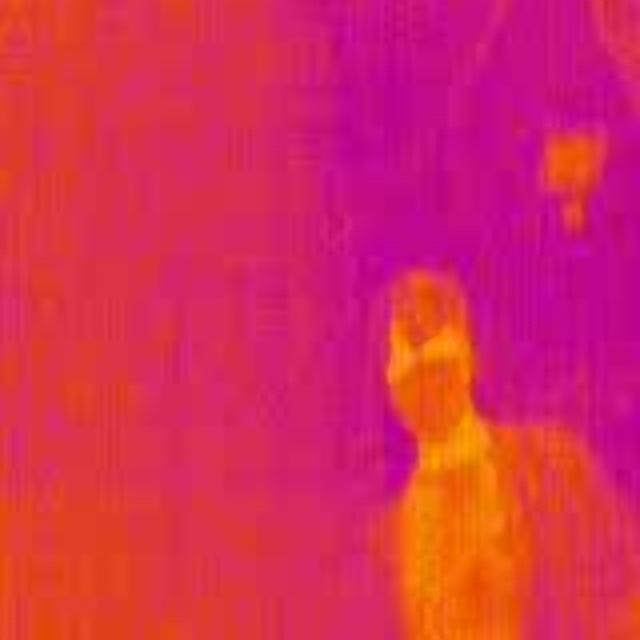
Detected objects:
label: person